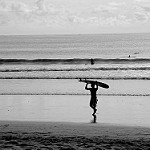
Label: sea